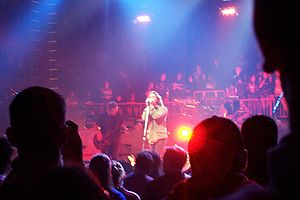
Pearl Jam
Pearl Jam-koncert, september 2005
Pearl Jam er et amerikansk grunge-band, dannet i 1990 i Seattle, Washington, USA.